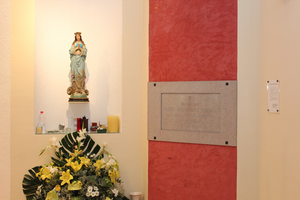
Tombe du vénérable Faustino Pérez-Manglano dans la chapelle du collège Nuestra Señora del Pilar à Valence (Espagne)
Faustino Pérez-Manglano Magro, était un jeune espagnol, atteint de la maladie de Hodgkin. Élève du collège marianiste de Nuestra Señora del Pilar à Valence, et membre de la Famille marianiste, il a été déclaré vénérable par le pape Benoît XVI le 14 janvier 2011.